Barotseland

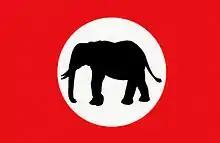
The Royal Standard of Barotseland

Barotseland's status at the onset of the colonial era differed from the other regions which became Zambia. It was the first territory north of the Zambezi to sign a minerals concession and protectorate agreement with the British South Africa Company (BSAC) of Cecil Rhodes.